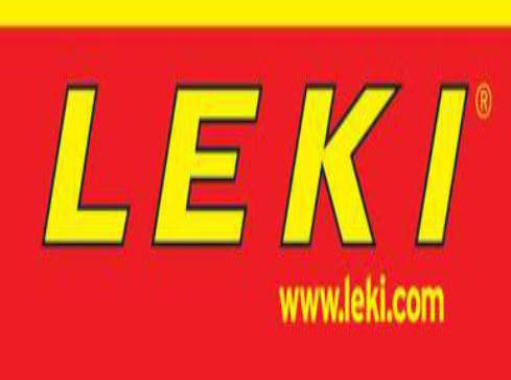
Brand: leki
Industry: Sports